John Newman (singer)

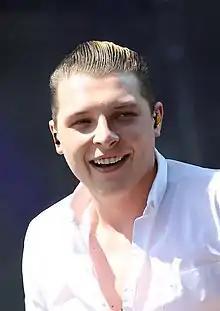
Newman in June 2014

John William Peter Newman (born 16 June 1990) is an English singer, songwriter, musician, DJ, composer and record producer. He first gained prominence for his single "Love Me Again" (2013), which peaked at number one on the UK singles chart, and entered the top ten in over twenty countries. The song also made an appearance in "FIFA 14." His debut album "Tribute (2013)", reached number one on the UK Albums Chart and is certified platinum by the BPI.